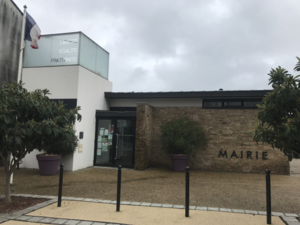
Mairie déléguée de Bouzillé (Maine-et-Loire, France).
Bouzillé est une commune française située dans le département de Maine-et-Loire, en région Pays de la Loire, devenue le 15 décembre 2015 une commune déléguée au sein de la commune nouvelle d'Orée d'Anjou.